Legal management (academic discipline)

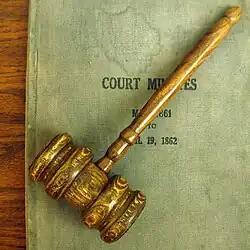

Legal management or paralegal studies is an academic, vocational, and professional discipline that is a hybrid between the study of law and management (i.e., business administration, public administration, etc.). Often, alumni of legal management programmes pursue a professional degree in law such as Juris Doctor (JD) or Bachelor of Laws (LL.B.) while some profess as paralegals, law clerks, political analysts, politicians, public administrators, entrepreneurs, business executives, or pursue careers in the academe.